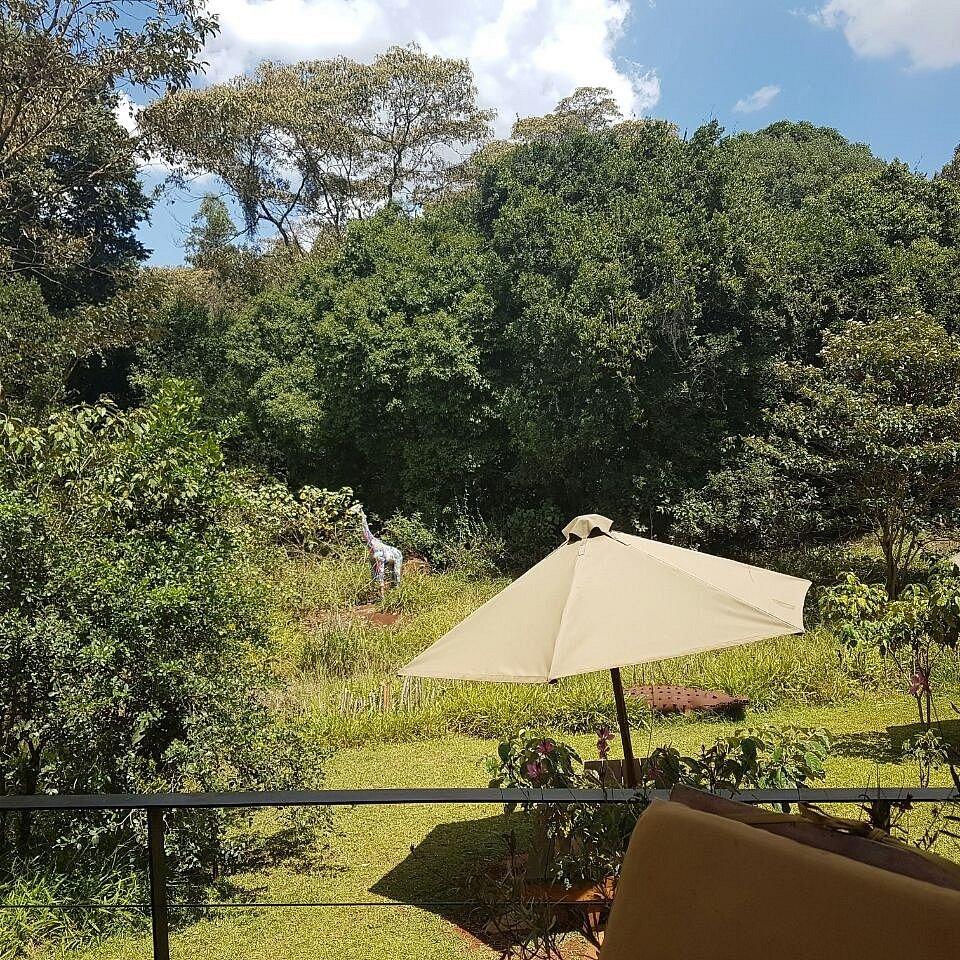
Mazingira ya asili yenye mimea mingi na miti mikubwa. Kwa mbali, mnyamapori anaonekana akiwa amesimama na rangi nyeupe, akionyesha uwepo wa wanyamapori wengine katika mazingira hayo. Hili linaweza kuwa eneo la kipekee lenye utalii wa wanyamapori au hifadhi ya asili.